Campa de los Ingleses Park

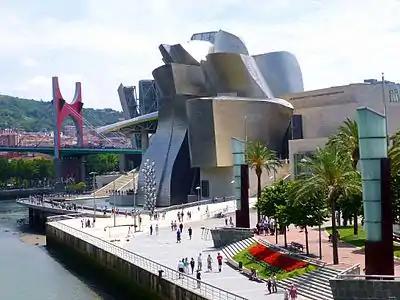
La Salve Bridge, Guggenheim Museum Bilbao and confluence of the "Campa de los Ingleses" and Evaristo Churruca docks.

With a total area of 24,580 square meters, it occupies the space between the vicinity of the Guggenheim Museum Bilbao and the Deusto bridge and surrounds the new buildings of Abandoibarra, such as the Library of the University of Deusto, the Auditorium of the University of the Basque Country and the Iberdrola Tower, among others.